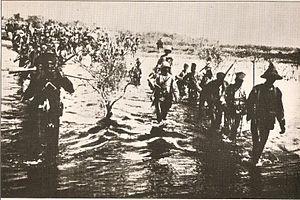
Le Territoire du Tchad est une circonscription constituée dans le Congo français par décret du 5 septembre 1900. Sa capitale est Fort-Lamy. Le territoire français du Tchad est érigé en colonie le 26 août 1922, il est alors une subdivision de l'Afrique-Équatoriale française. Durant la Seconde Guerre mondiale, suite à l'armistice du 22 juin 1940, le gouverneur Félix Éboué décida de rallier le général de Gaulle et le Tchad fut le premier territoire français à se joindre à la France libre. Le Tchad servit alors de point de départ à plusieurs opérations militaires dirigées par le maréchal Leclerc dans le désert libyen entre 1941 et 1943. République autonome en 1958, le Tchad devient indépendant le 11 août 1960.